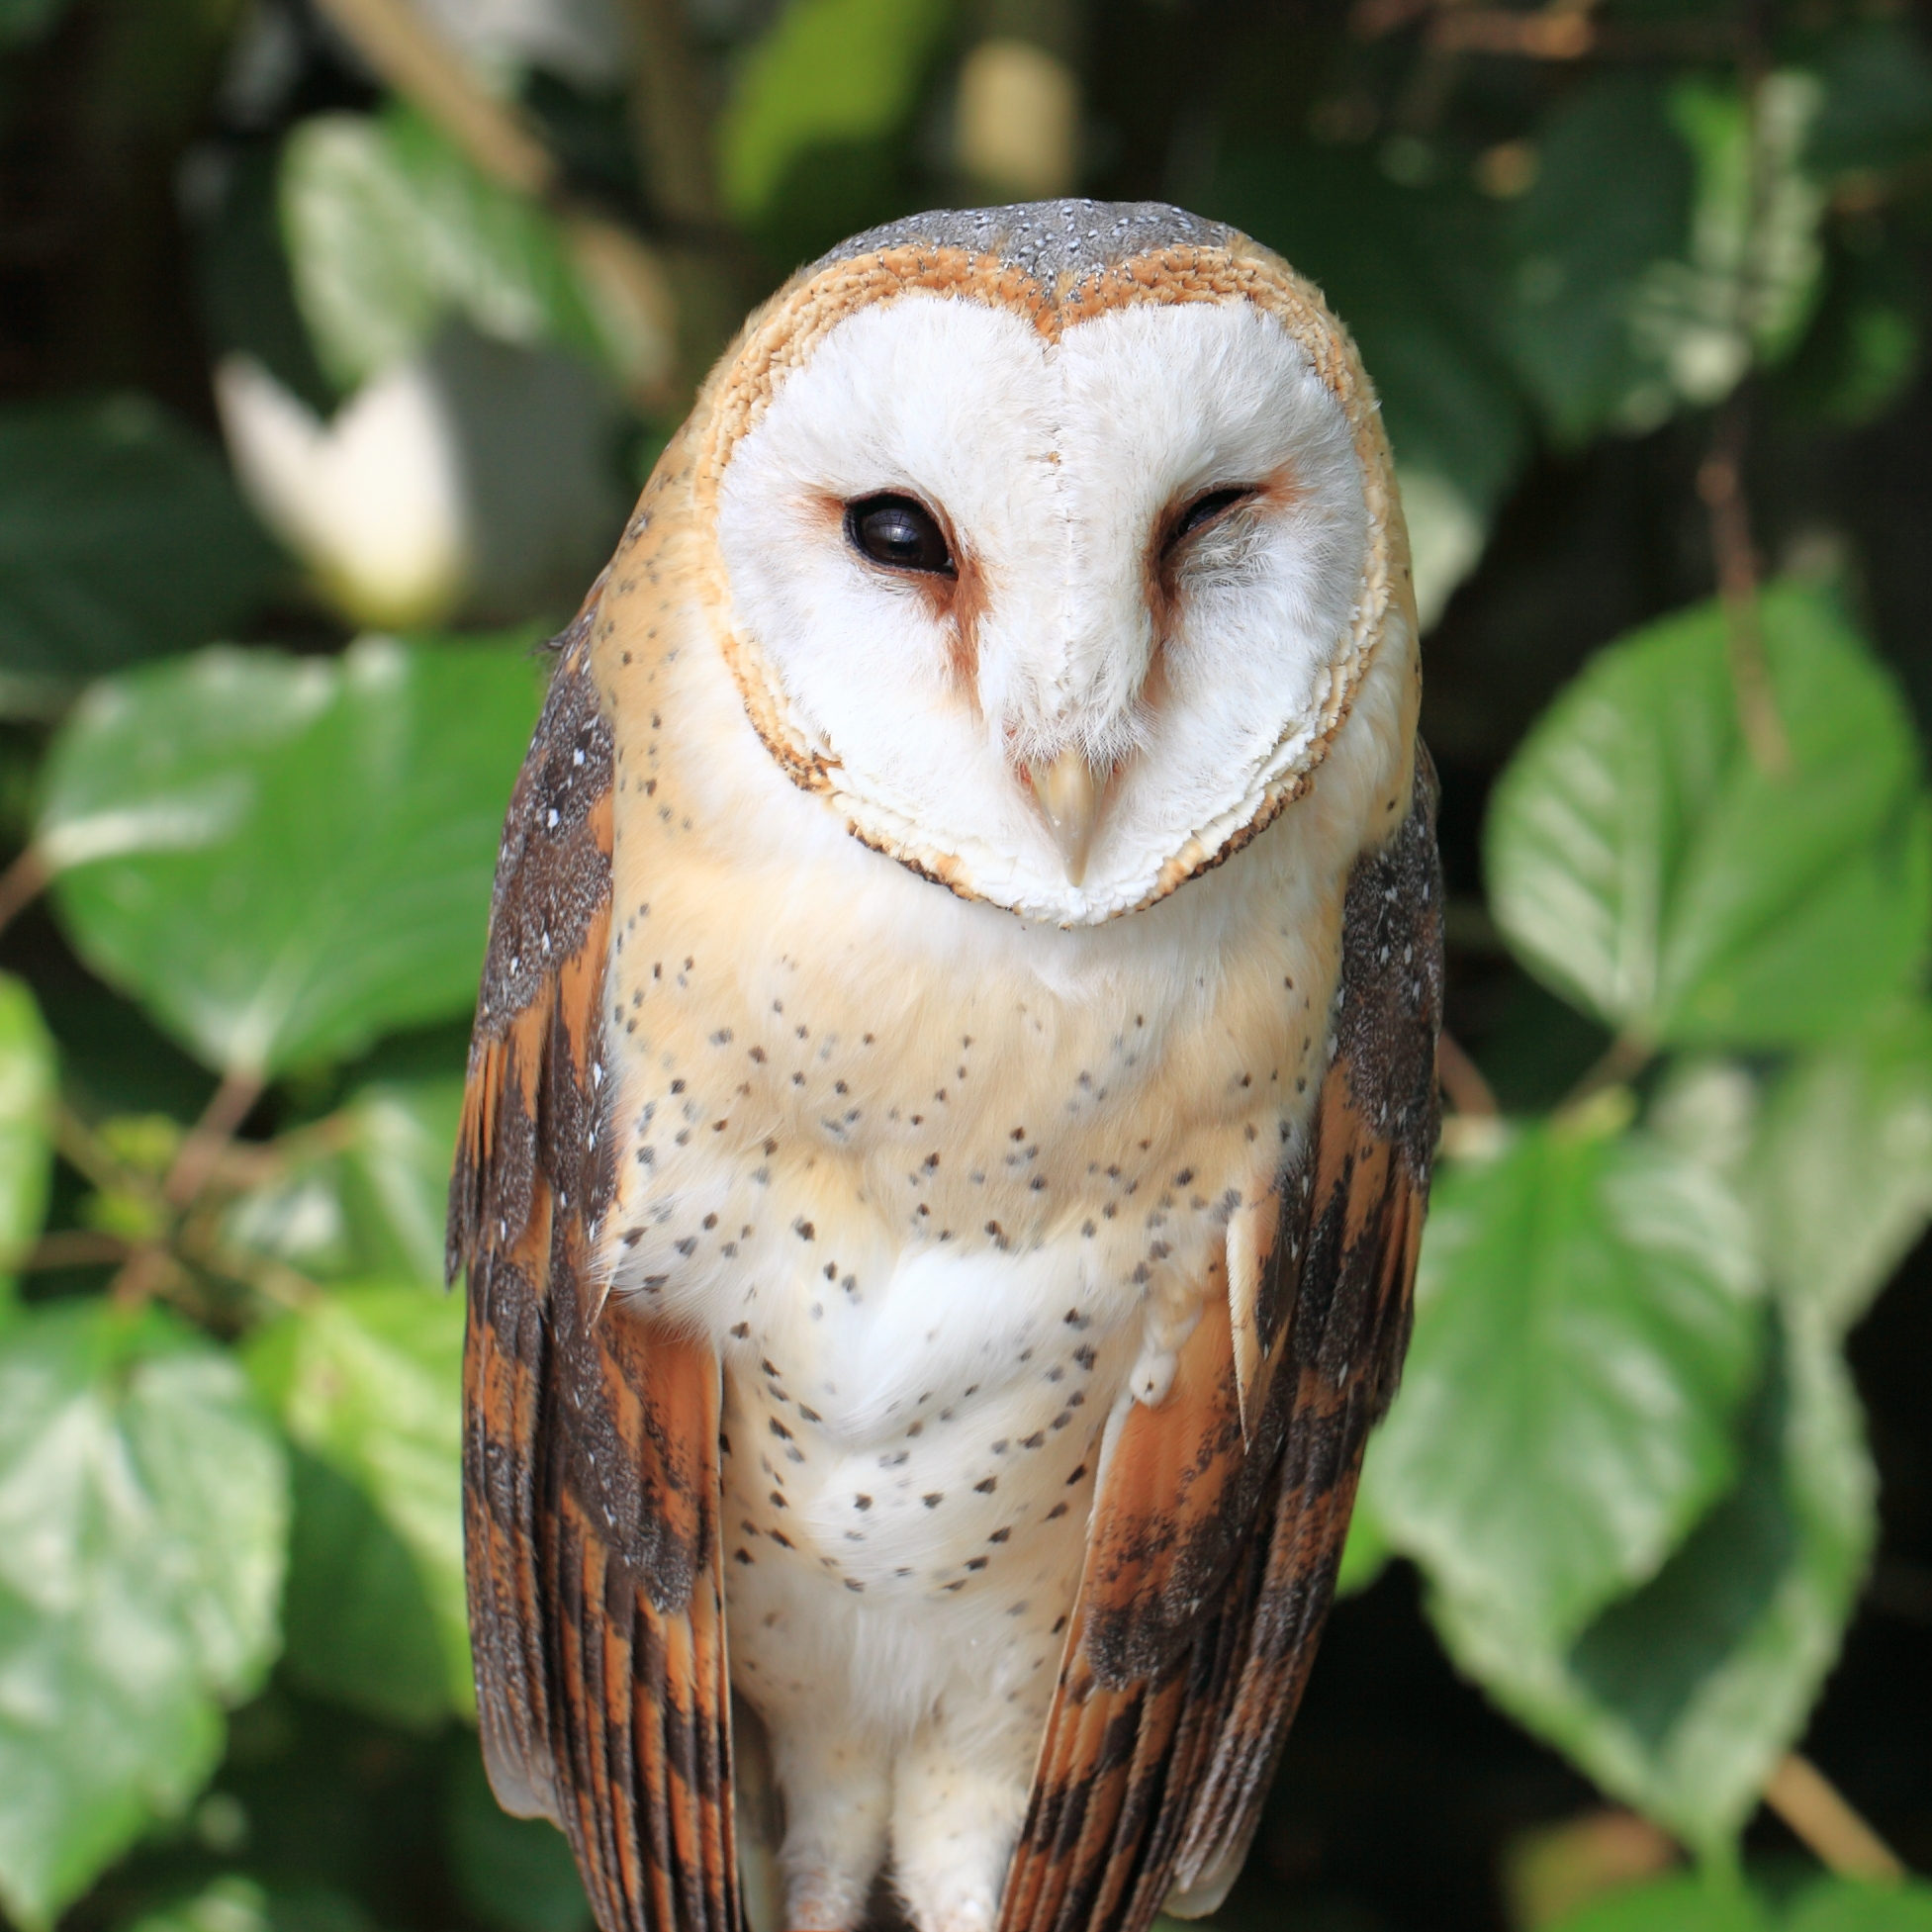
bird, barn, wildlife, high, beak, owl, fauna, bird of prey, close up, vertebrate, 5d, hires, markii, hi, res, resolution, shizuoka, kakegawa, kachoen, alba, tyto, taxonomy binomial tytoalba